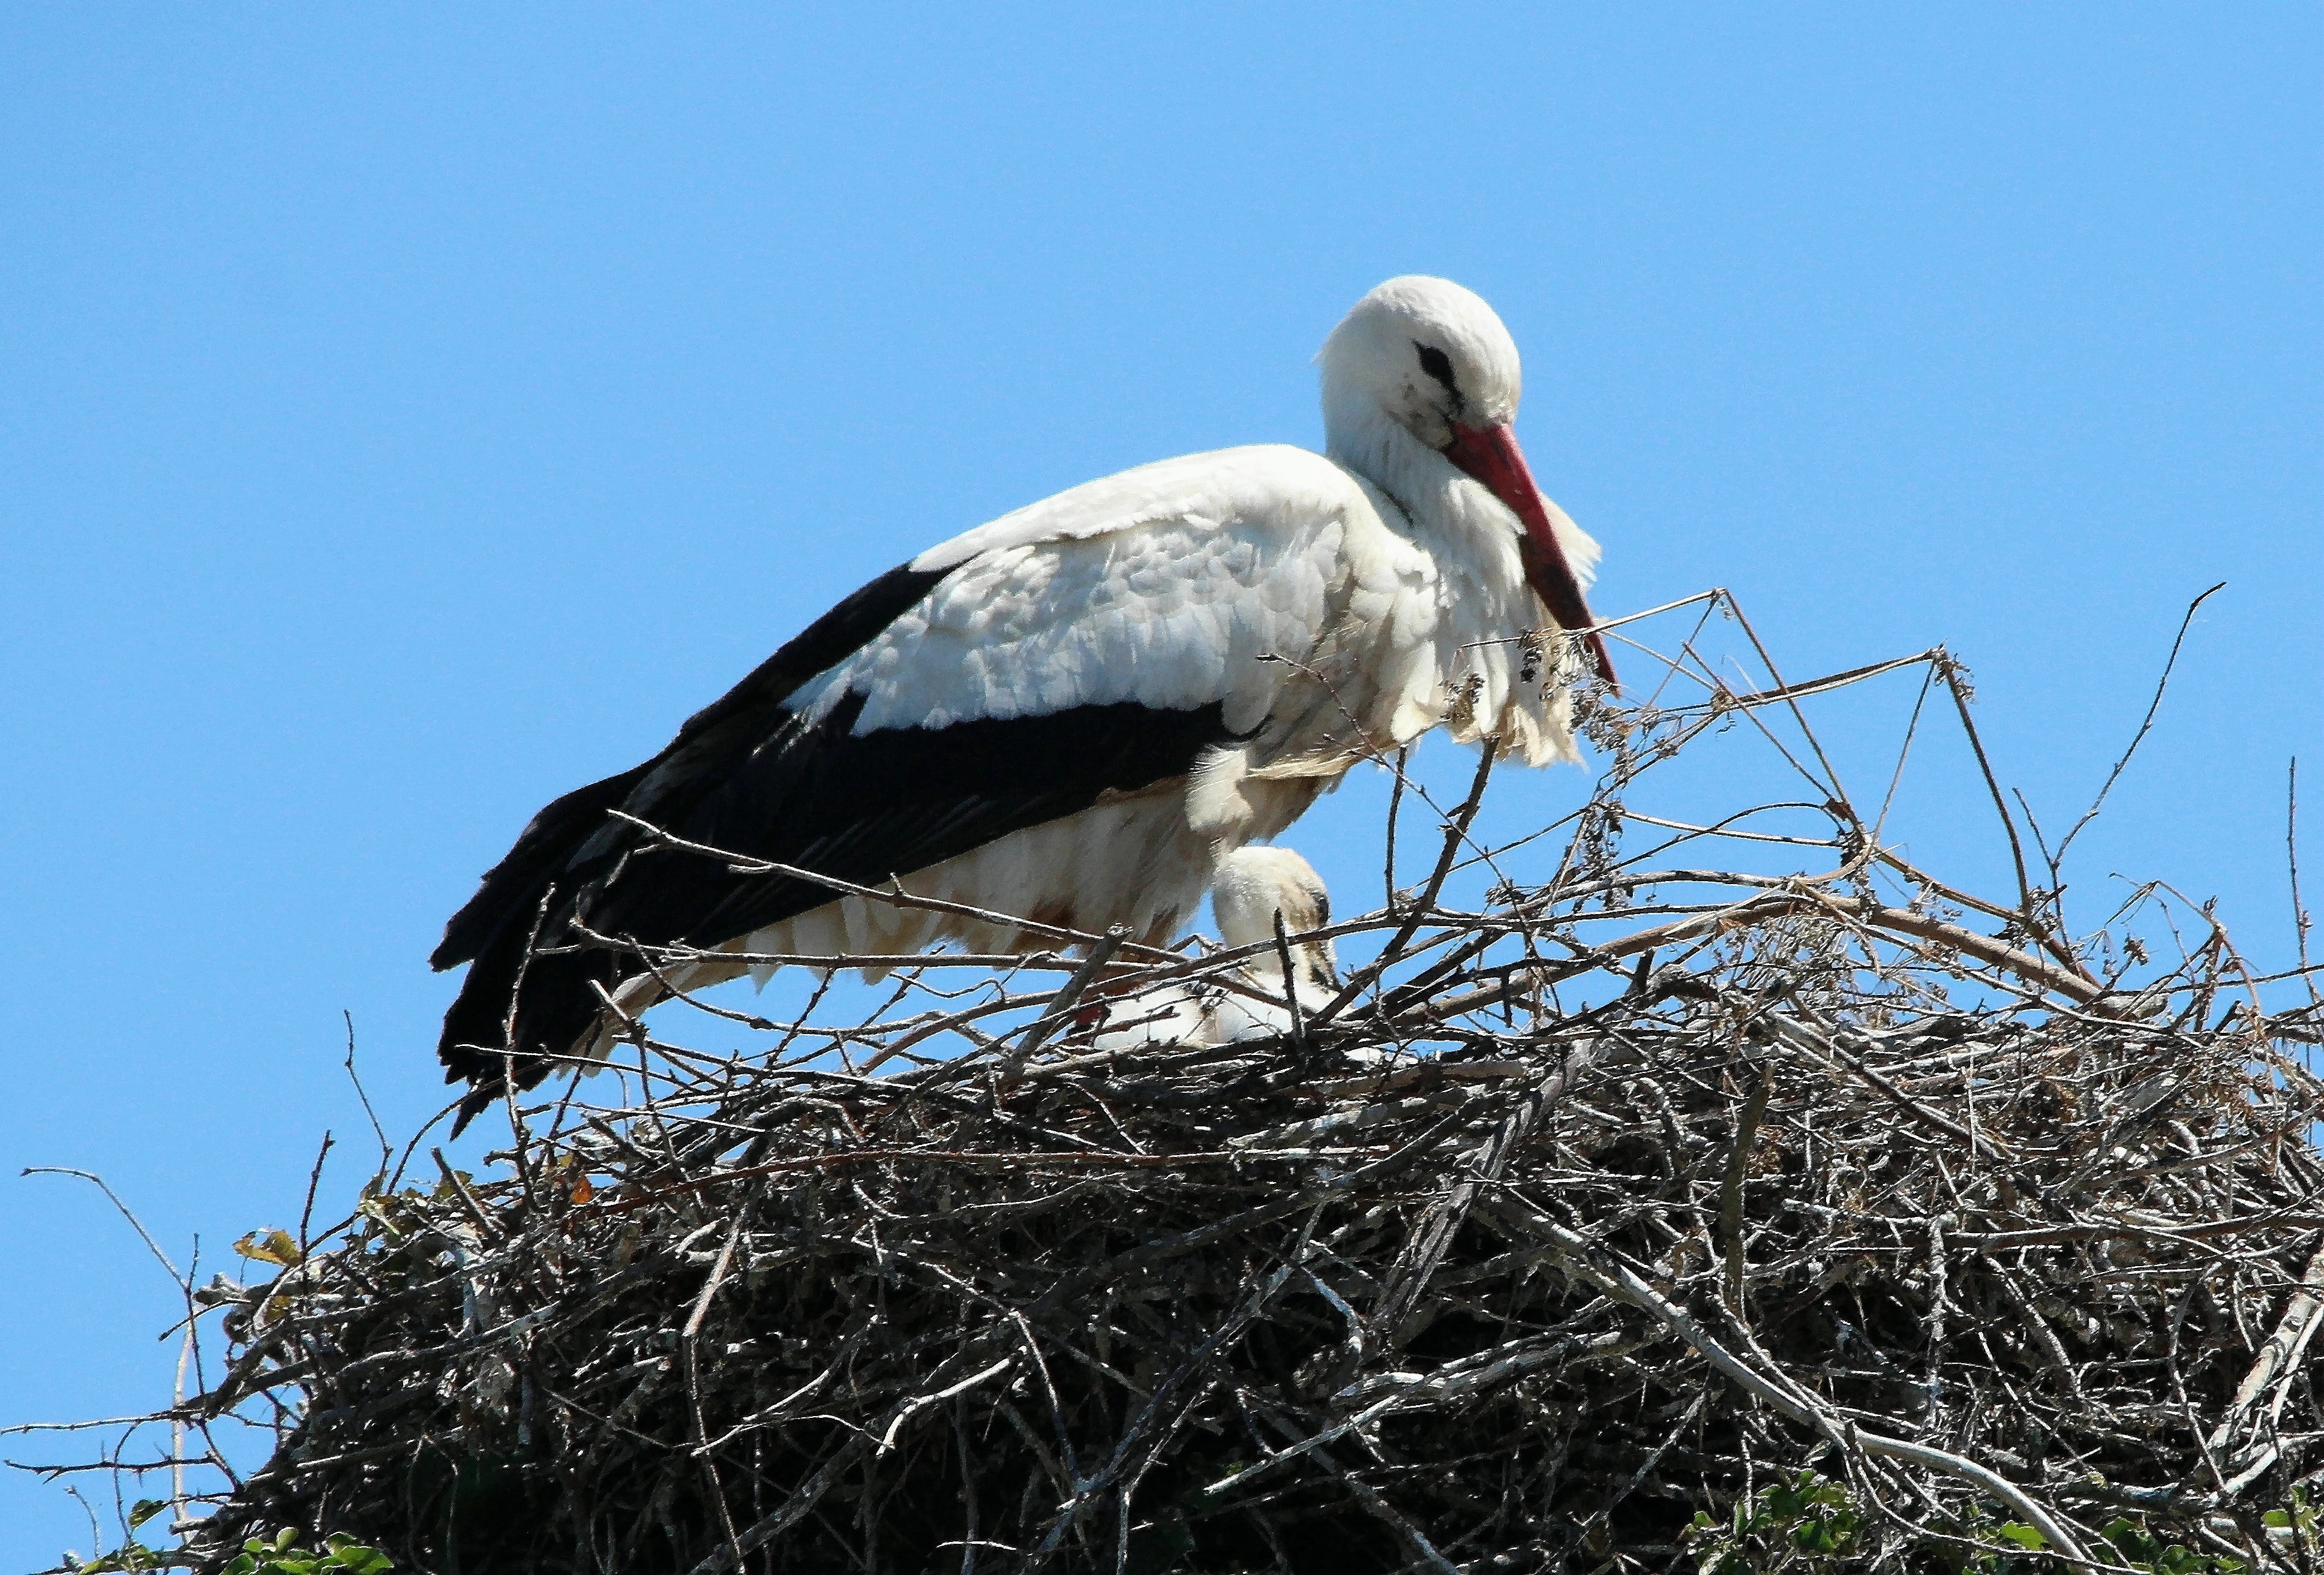
bird, wing, black and white, wildlife, beak, fauna, stork, animals, vertebrate, bill, animal portrait, white stork, storks, rattle stork, adebar, storchennest, large beak, ciconia ciconia, mountain husen, stork village, ciconiiformes